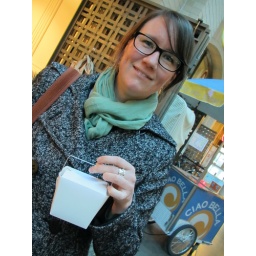
nina & cup cake in a box @ ferry building market place